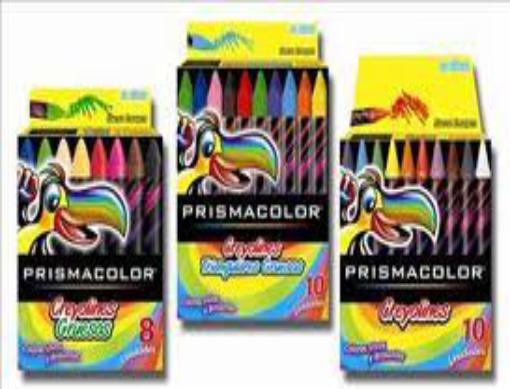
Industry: Necessities